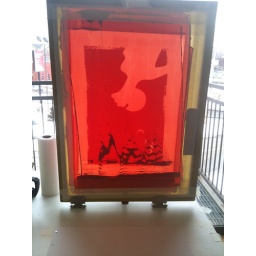
1st color (red) flooded in the screen and ready to print onto the paper below.